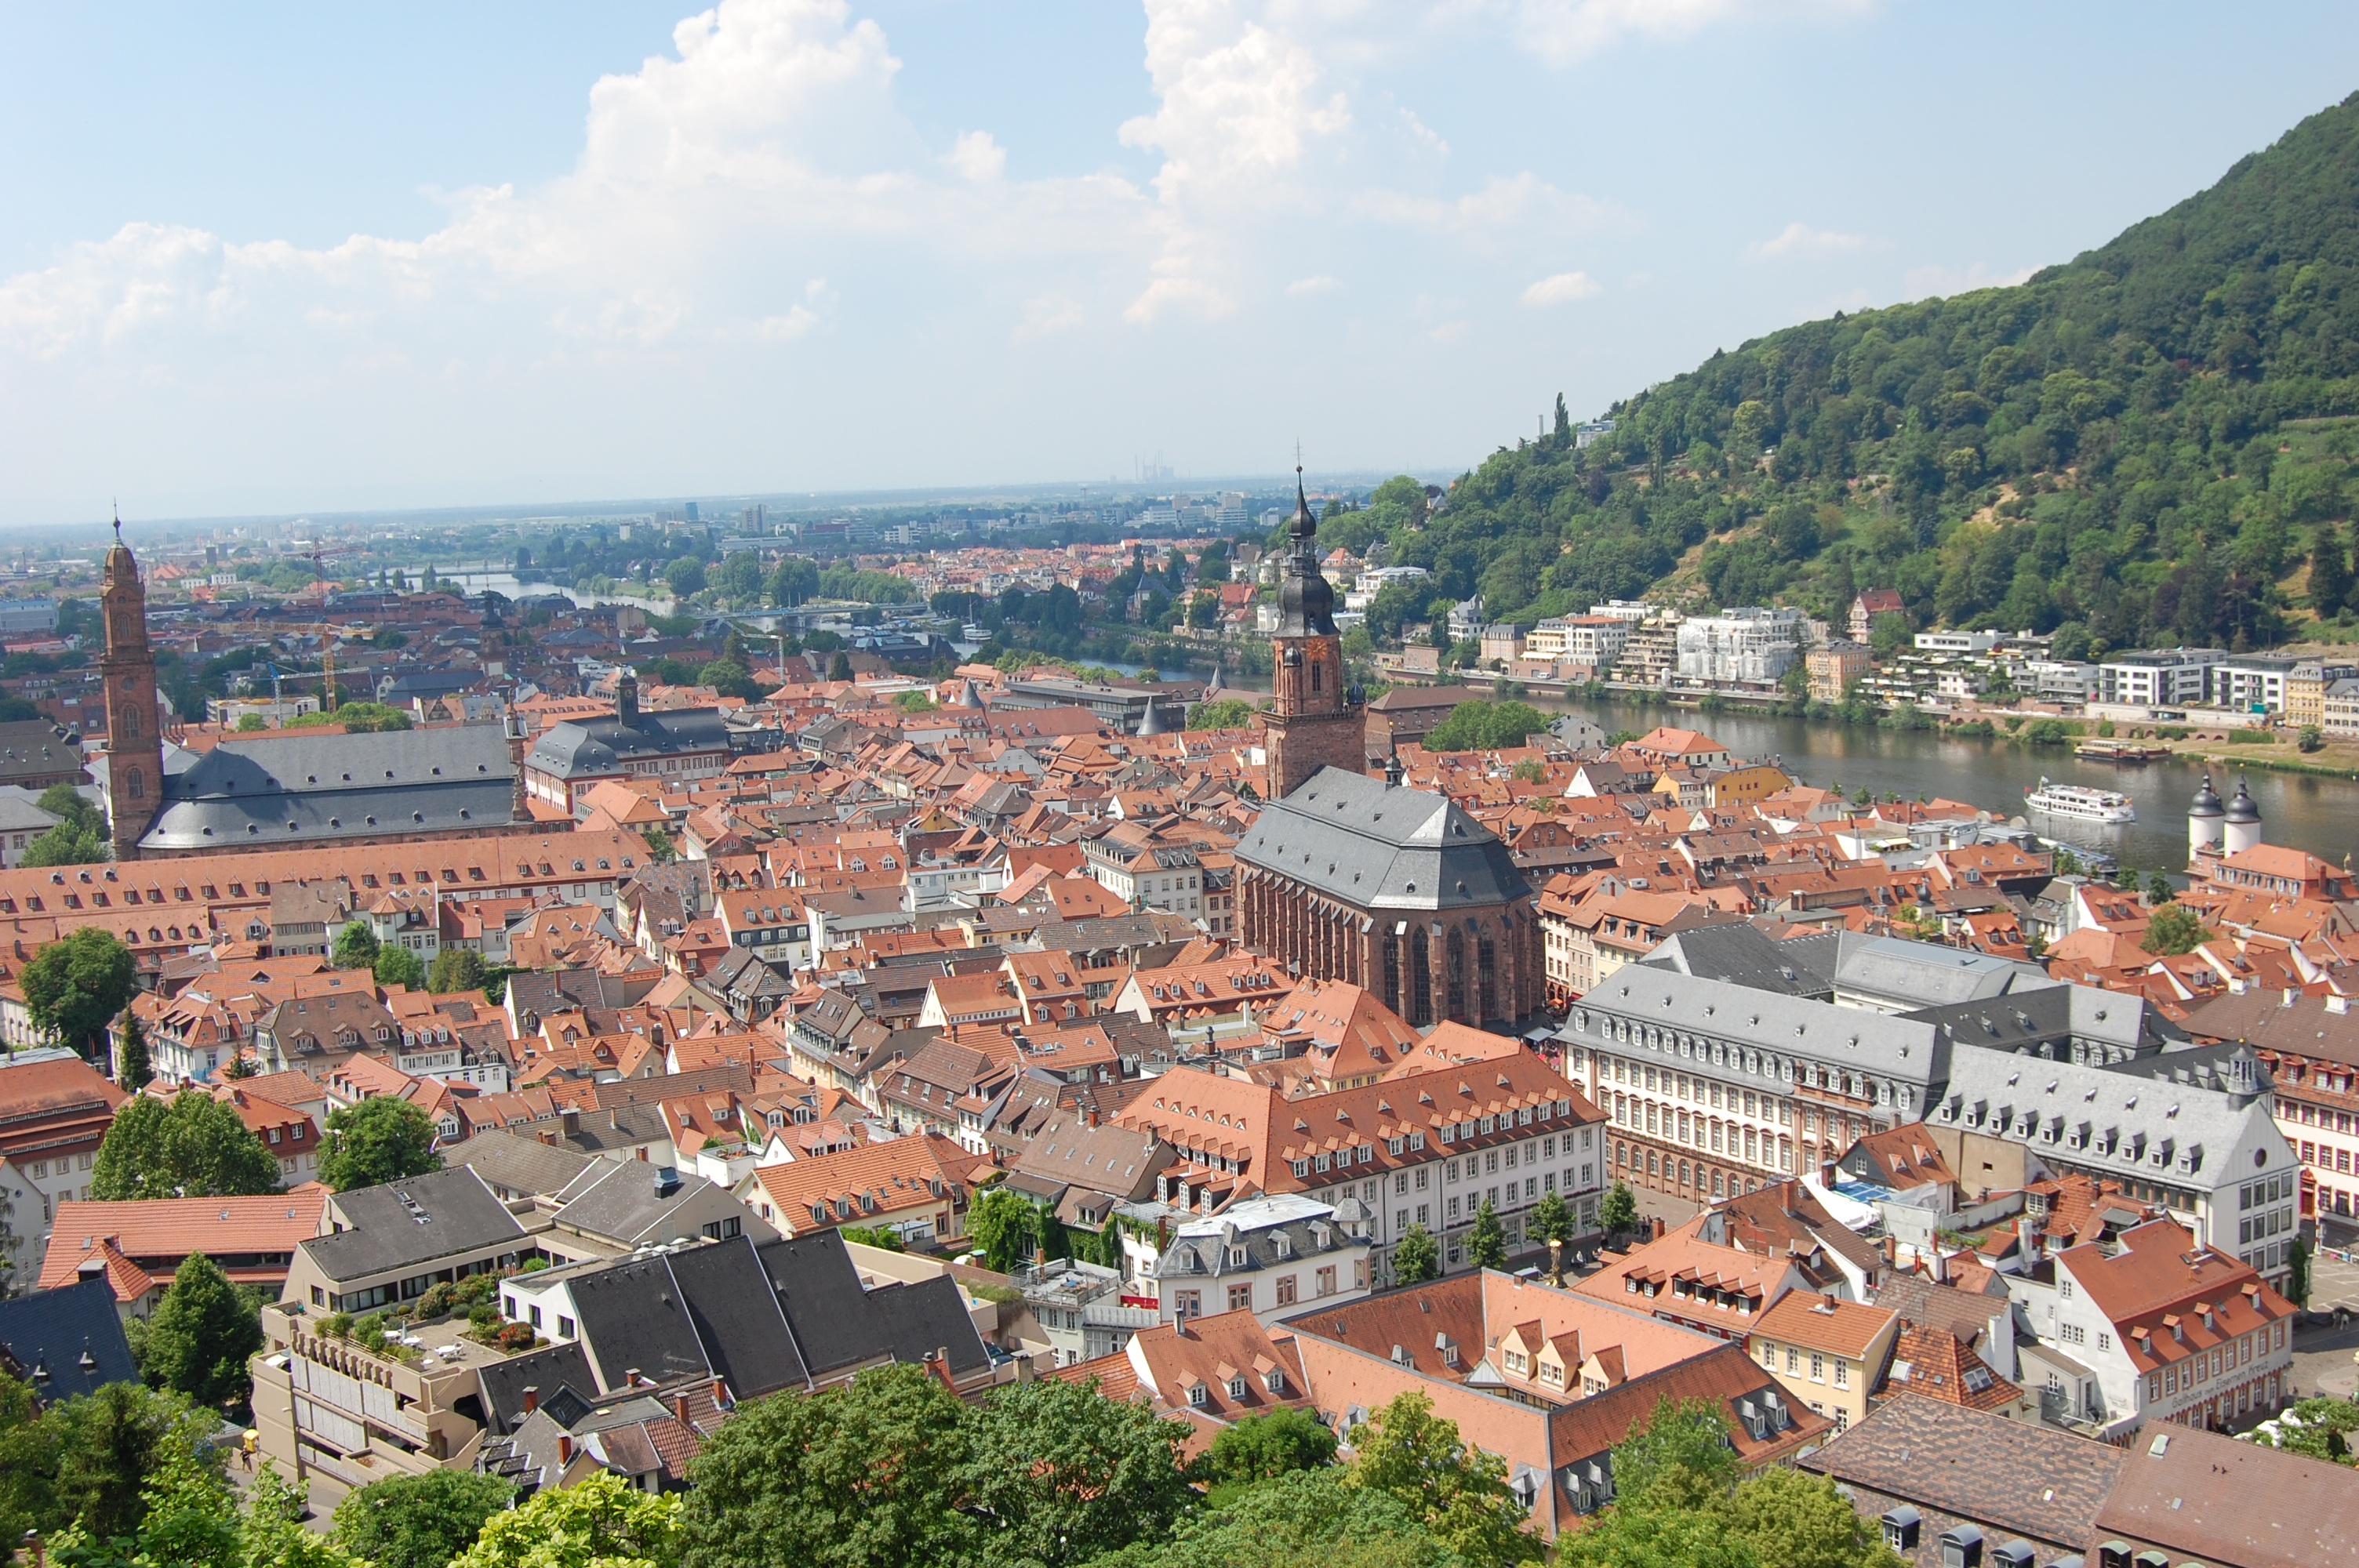
skyline, town, city, river, cityscape, panorama, downtown, heidelberg, church, steeple, neighbourhood, bird's eye view, aerial photography, historical city, baden wurttemberg, historic site, residential area, geographical feature, human settlement